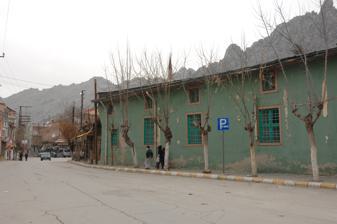
Building: Grand Mosque of Sivrihisar
Country: Turkey
Year built: 1232
Mosque in Sivrihisar, Turkey Sivrihisar Grand Mosque Sivrihisar Ulu Camii Religion Affiliation Sunni Islam District Sivrihisar Province Eskişehir Region Central Anatolia Region Status active Location Shown within Turkey Geographic coordinates 39°27′03″N 31°32′14″E / 39.45083°N 31.53722°E / 39.45083; 31.53722 Architecture Type Mosque Style Seljuk architecture Completed 1232 ; 793 years ago ( 1232 ) Specifications Minaret (s) 1 Materials ashlar , wood Sivrihisar Grand Mosque ( Turkish : Sivrihisar Ulu Camii ) is a historical mosque in Sivrihisar , Turkey . The mosque is located in Sivrihisar ilçe (district) of Eskişehir Province . It was built by Leşker Emir Celaleddin Ali in 1231–1232 during the reign of Anatolian Seljuk Sultan Kayqubad I (r. 1220–1237). It saw later two restorations, in 1275 by Eminüddin Mikail bin Abdullah, the regent of Kaykhusraw III (r. 1265–1284), and in 1440 by Hızır Bey, a judge in Sivrihisar and later the first judge in Istanbul . The mosque is a rare example of wooden-columned architectural technique in Anatolia together with four others. The ground area of the mosque is 1,485 m 2 (15,980 sq ft). It has a rectangular plan. The outer walls are of ashlar . It has four entrances. Marble inscriptions showing the historical restoration dates are found on the northern and eastern gates. The roof is covered by tiles, which were replaced by lead sheet not long ago. The roof is carried by 67 wooden columns in the inside, of which upper parts are decorated by painted mostly in green, red and black colors engravings of traditional figures. Some columns stand on stone base having ancient column head. It is likely that the stone columns heads originate from Pessinus , an ancient city known as Ballıhisar today close to Sivrihisar. There are six naves in east-west direction. The middle naves are higher than the others resembling the historic Turkic tents used in the nomadic era the Central Asia . The mosque's minbar , the pulpit , is a masterwork made by Horasanlı İbni Mehmet in 1245, and is famous for its ornaments in geometrical and floral design engraved in walnut wood. It is believed that the minbar was brought here from the Sivrihisar Kılıç Masjid, which was demolished in 1924. The minaret was added by Osman oğlu Hacı Habib in 1409–1410 according to its inscription. World Heritage Site status This site was added to the UNESCO World Heritage List on 2023 in the Cultural category. Gallery Sivrihisar Grand Mosque Exterior side Sivrihisar Grand Mosque entrance Sivrihisar Grand Mosque Foundation stones Sivrihisar Grand Mosque entrance Sivrihisar Grand Mosque entrance Sivrihisar Grand Mosque Interior general view Sivrihisar Grand Mosque Interior general view Sivrihisar Grand Mosque Interior Sivrihisar Grand Mosque Interior with balcony Sivrihisar Grand Mosque Interior Sivrihisar Grand Mosque Interior roof and balcony Sivrihisar Grand Mosque Minbers stairs Sivrihisar Grand Mosque Minber side Sivrihisar Grand Mosque Minber side Sivrihisar Grand Mosque Minber detail Sivrihisar Grand Mosque Minber doors detail Sivrihisar Grand Mosque Minber doors detail Sivrihisar Grand Mosque Interior woodwork References